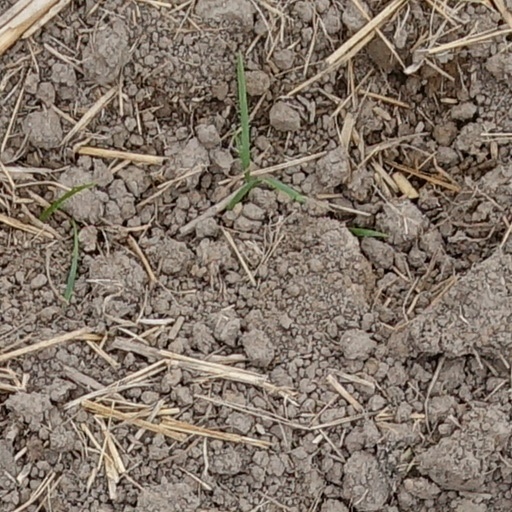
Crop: wheat